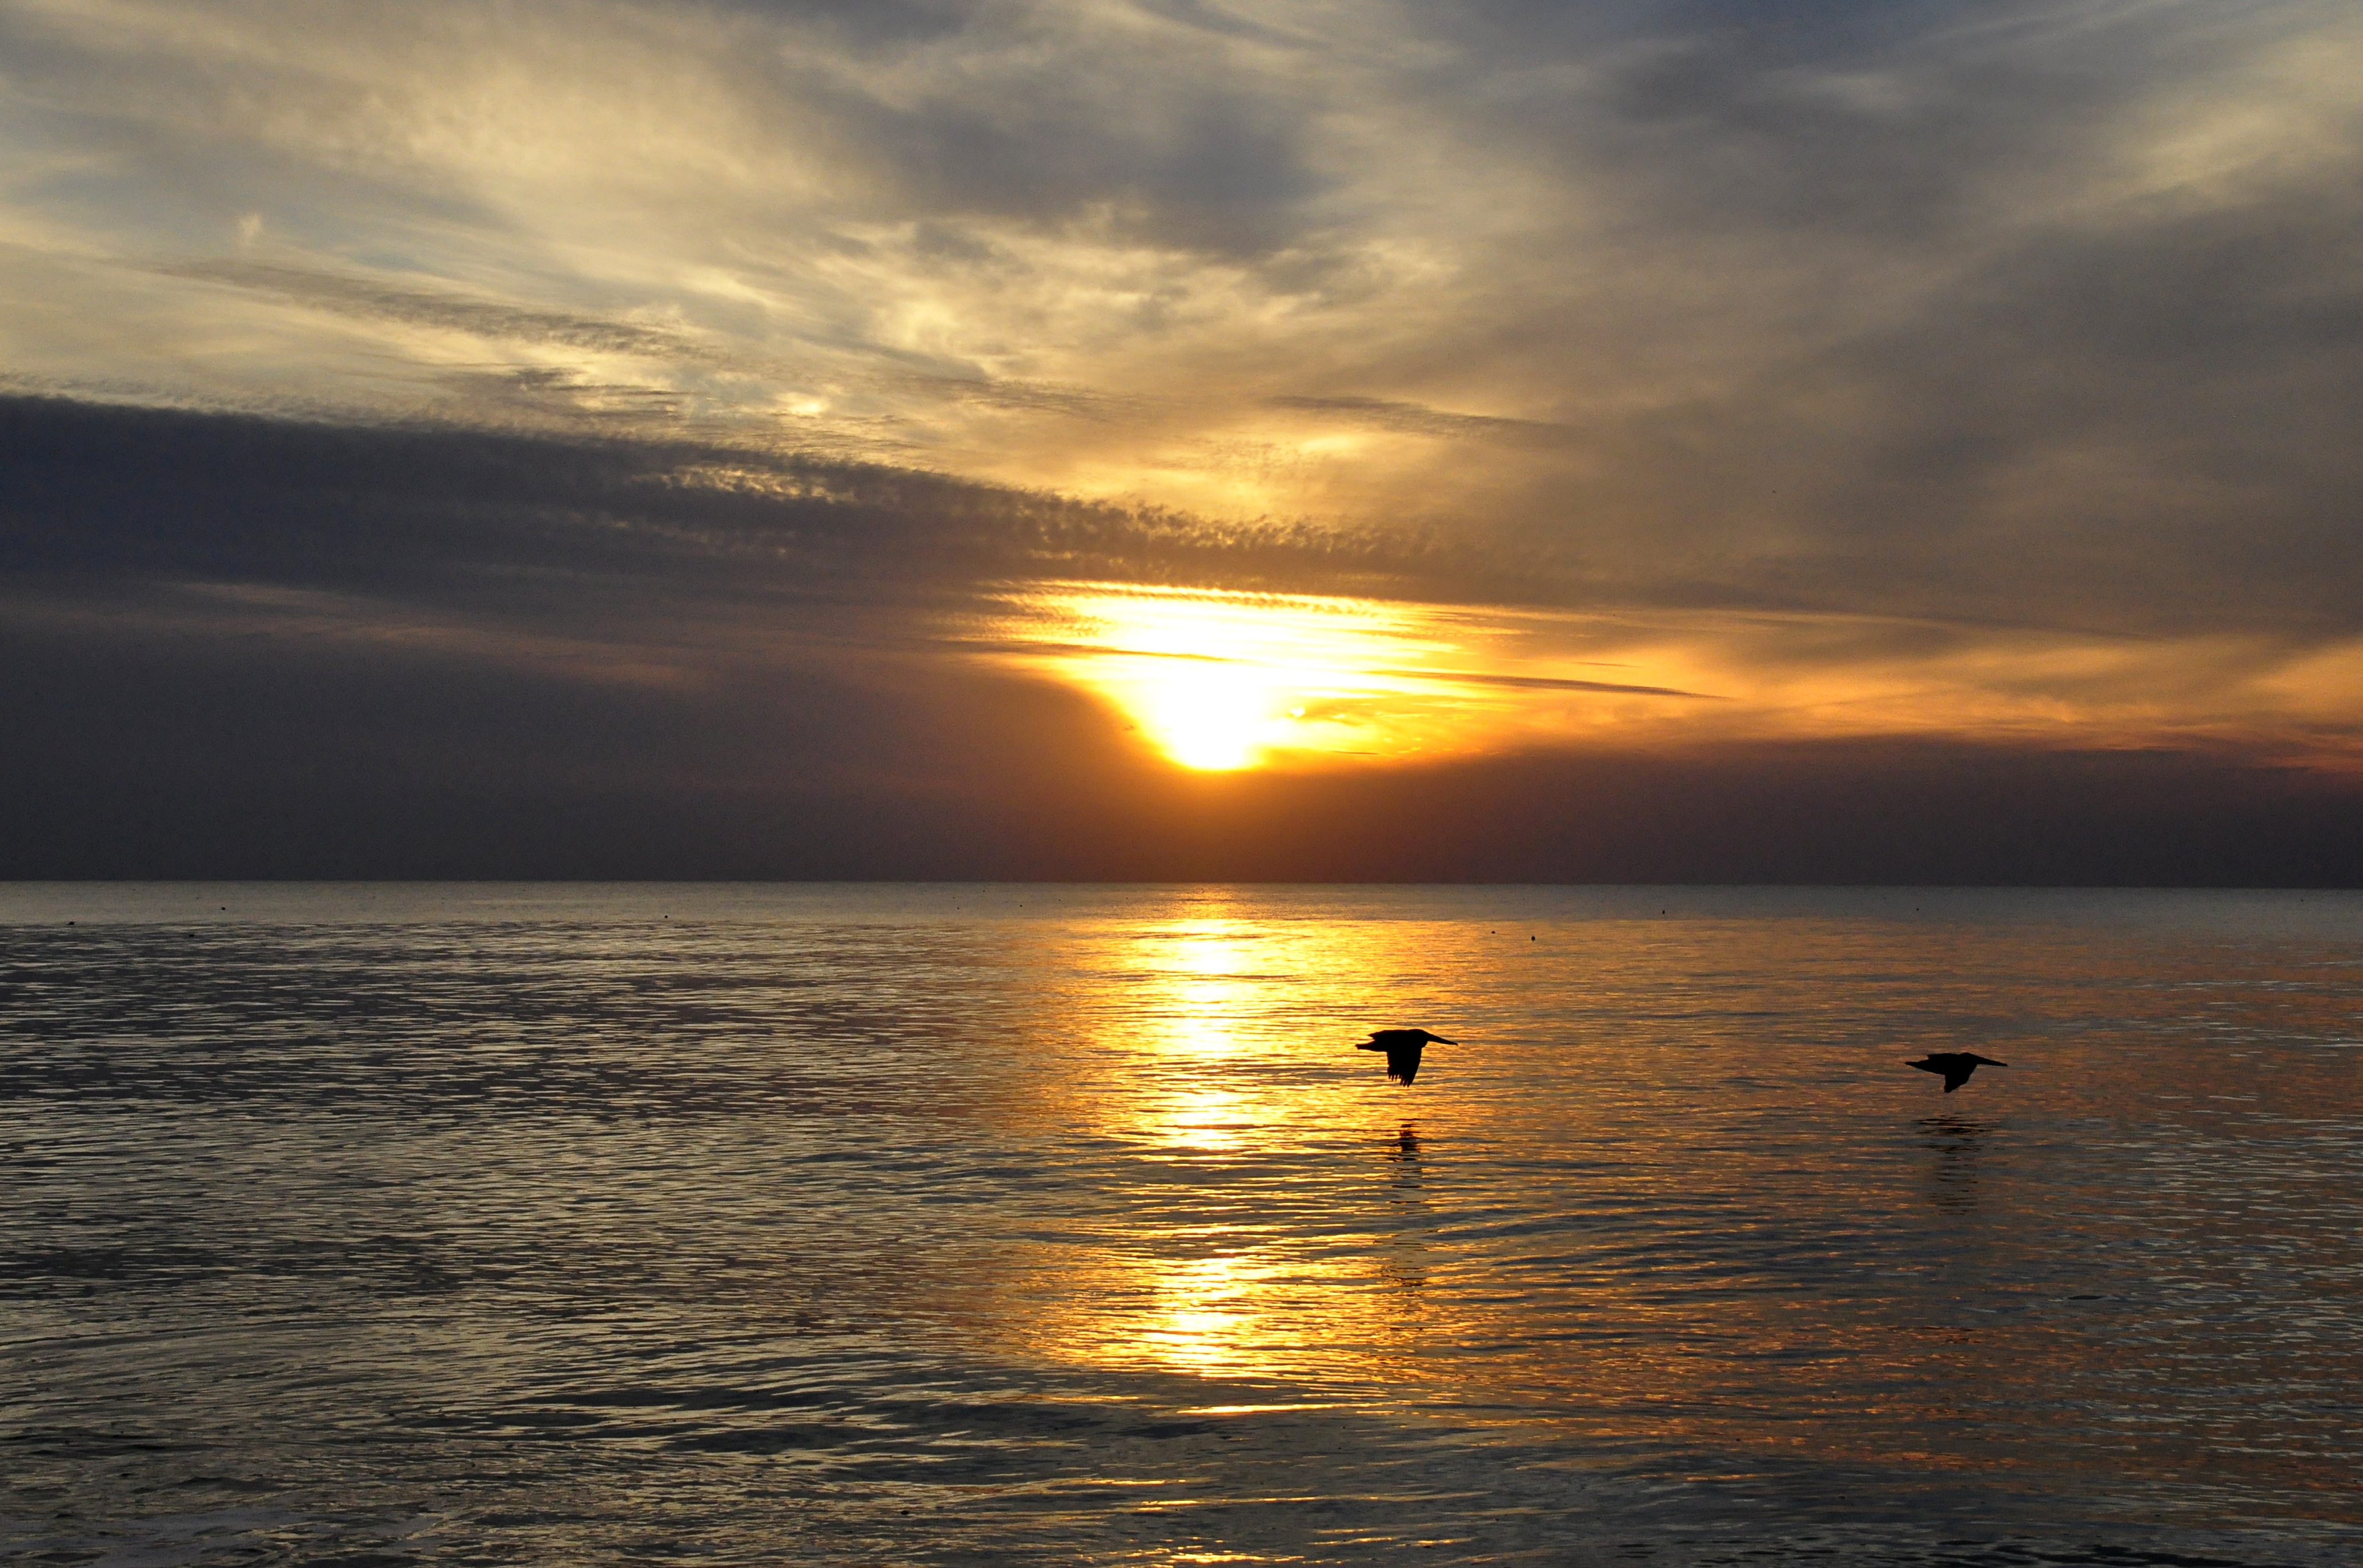
beach, sea, coast, water, nature, ocean, horizon, bird, cloud, sky, sun, sunrise, sunset, sunlight, morning, shore, wave, lake, dawn, atmosphere, fly, dusk, evening, reflection, flight, usa, holiday, romance, romantic, glow, freedom, birds, clouds, gold, beautiful, pelicans, mood, florida, abendstimmung, naples, atmospheric, afterglow, evening sky, water surface, distant view, gulf of mexico, bird flight, wind wave